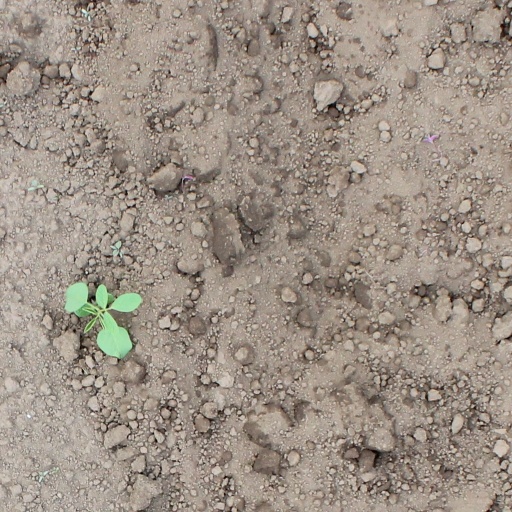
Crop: soybean